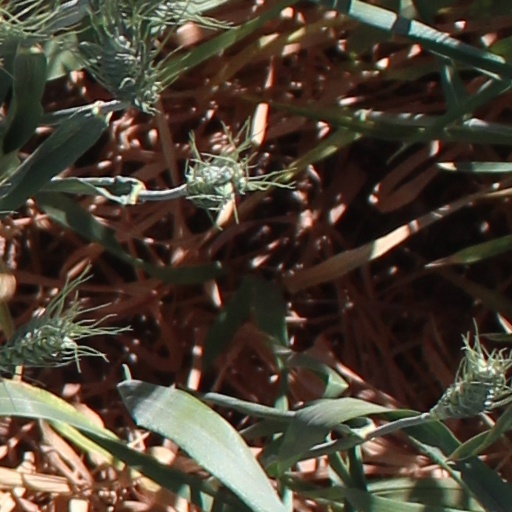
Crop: wheat